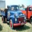
Label: truck